COVID-19 pandemic on naval ships

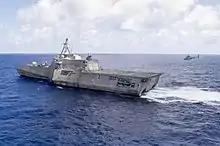
USS "Coronado" in 2016

The coronavirus pandemic was reported to have spread to the crew of the American landing helicopter dock when its first case was reported on 17 March. The sailor had been attending a course at Naval Base San Diego since 6 February 2020 when the test returned positive on 14 March. The student subsequently self-isolated at home.